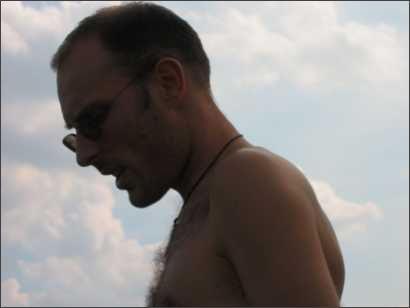
Weather: cloudy or overcast